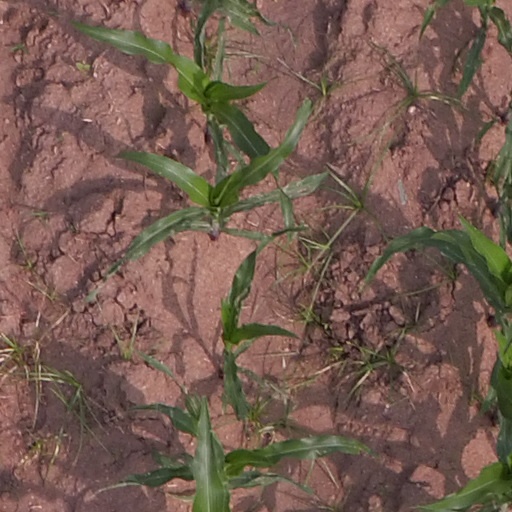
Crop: maize; corn